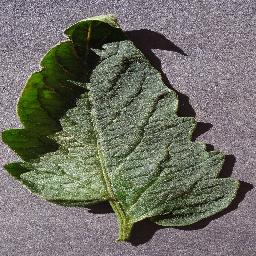
Label: Tomato___healthy